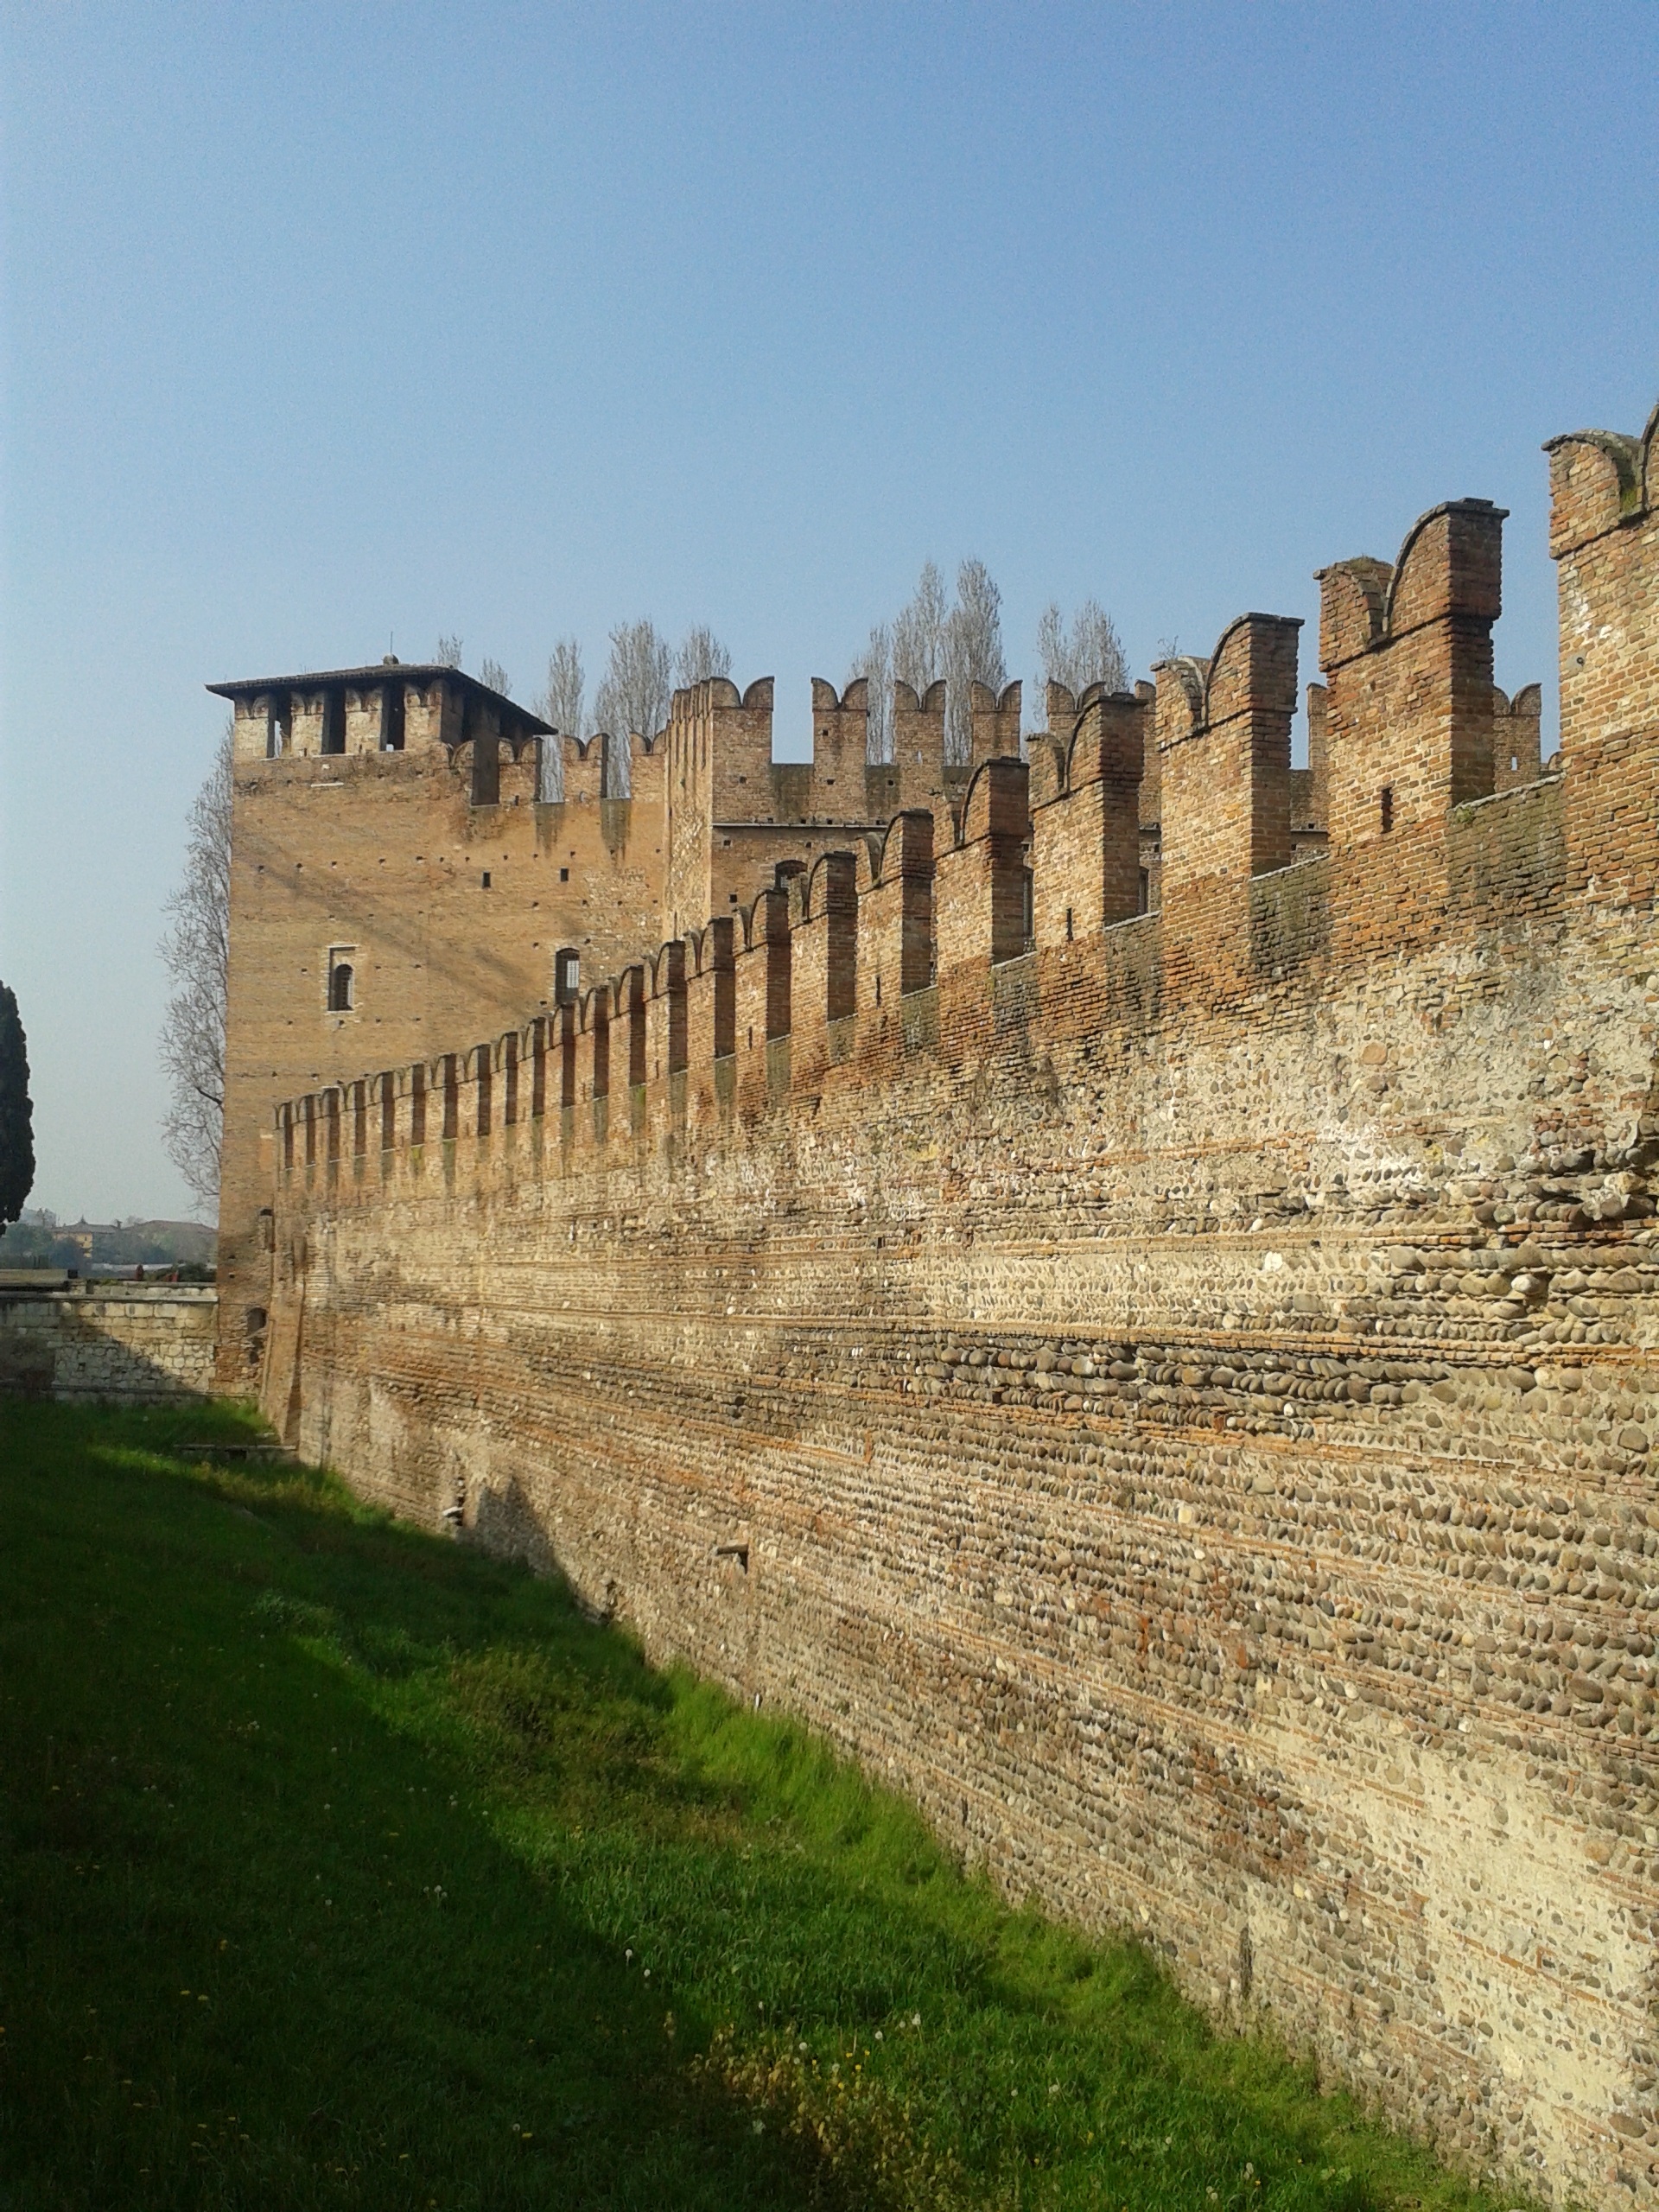
building, chateau, palace, wall, castle, fortification, ruins, monastery, walls, verona, blackbirds, moat, archaeological site, unesco world heritage site, castelvecchio, historic site, ancient history